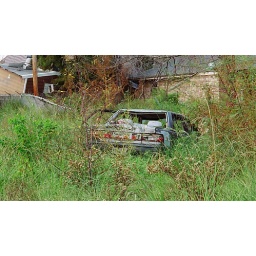
abandoned car in field